Youngs Memorial Cemetery

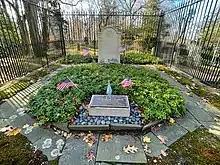
Theodore and Edith Roosevelt's grave at Youngs Memorial Cemetery

Theodore Roosevelt, the twenty-sixth President of the United States, and his wife Edith Roosevelt are buried at Youngs.